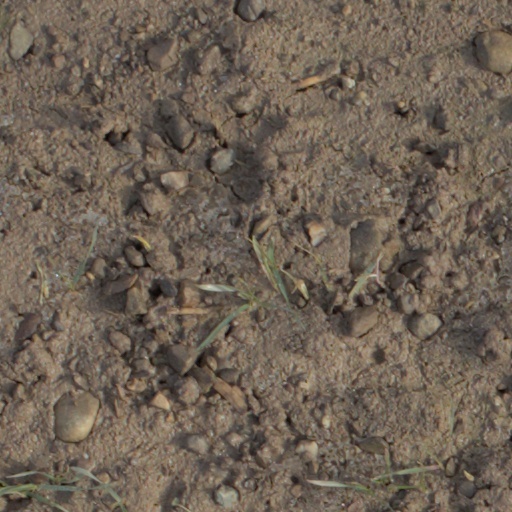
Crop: wheat